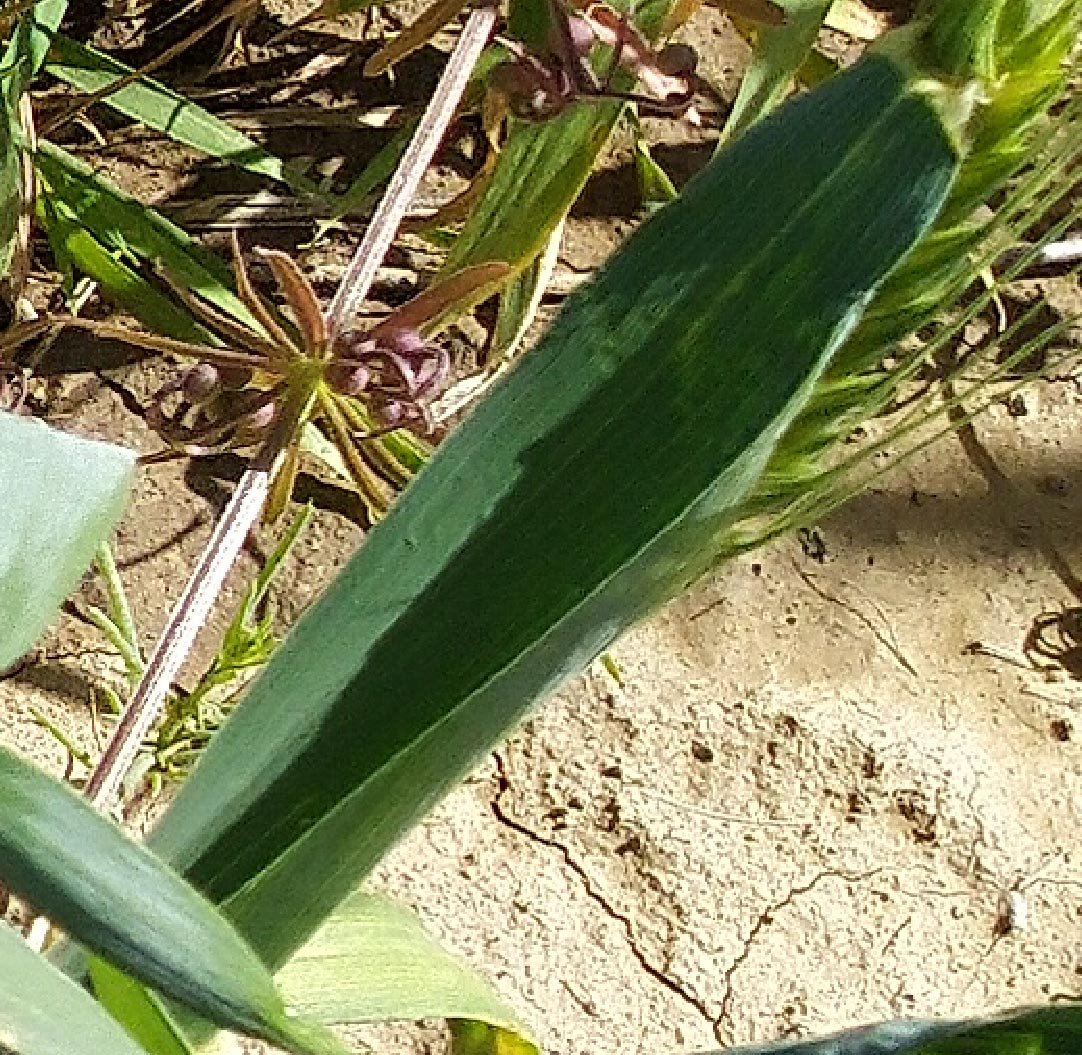
Label: Wheat___Healthy